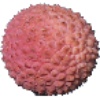
Label: Lychee 1